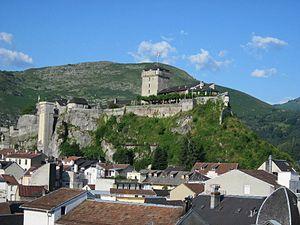
Le château fort de Lourdes est une fortification médiévale située sur la commune française de Lourdes dans le département des Hautes-Pyrénées en région Occitanie.